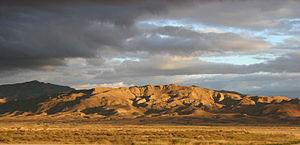
Paysage visible de l'aéroport de de Tozeur (Tunisie)